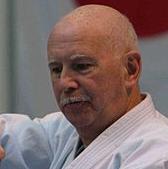
Age: 62